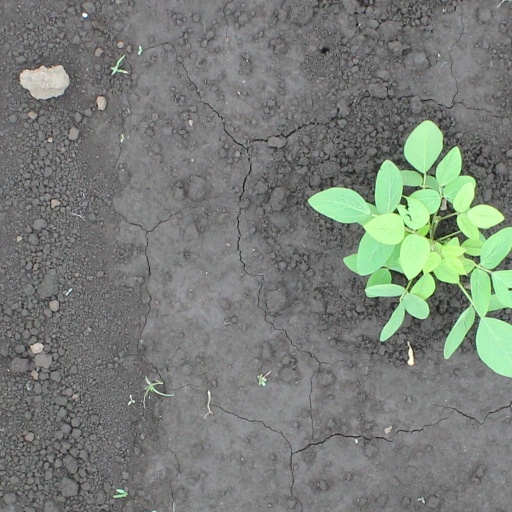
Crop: soybean